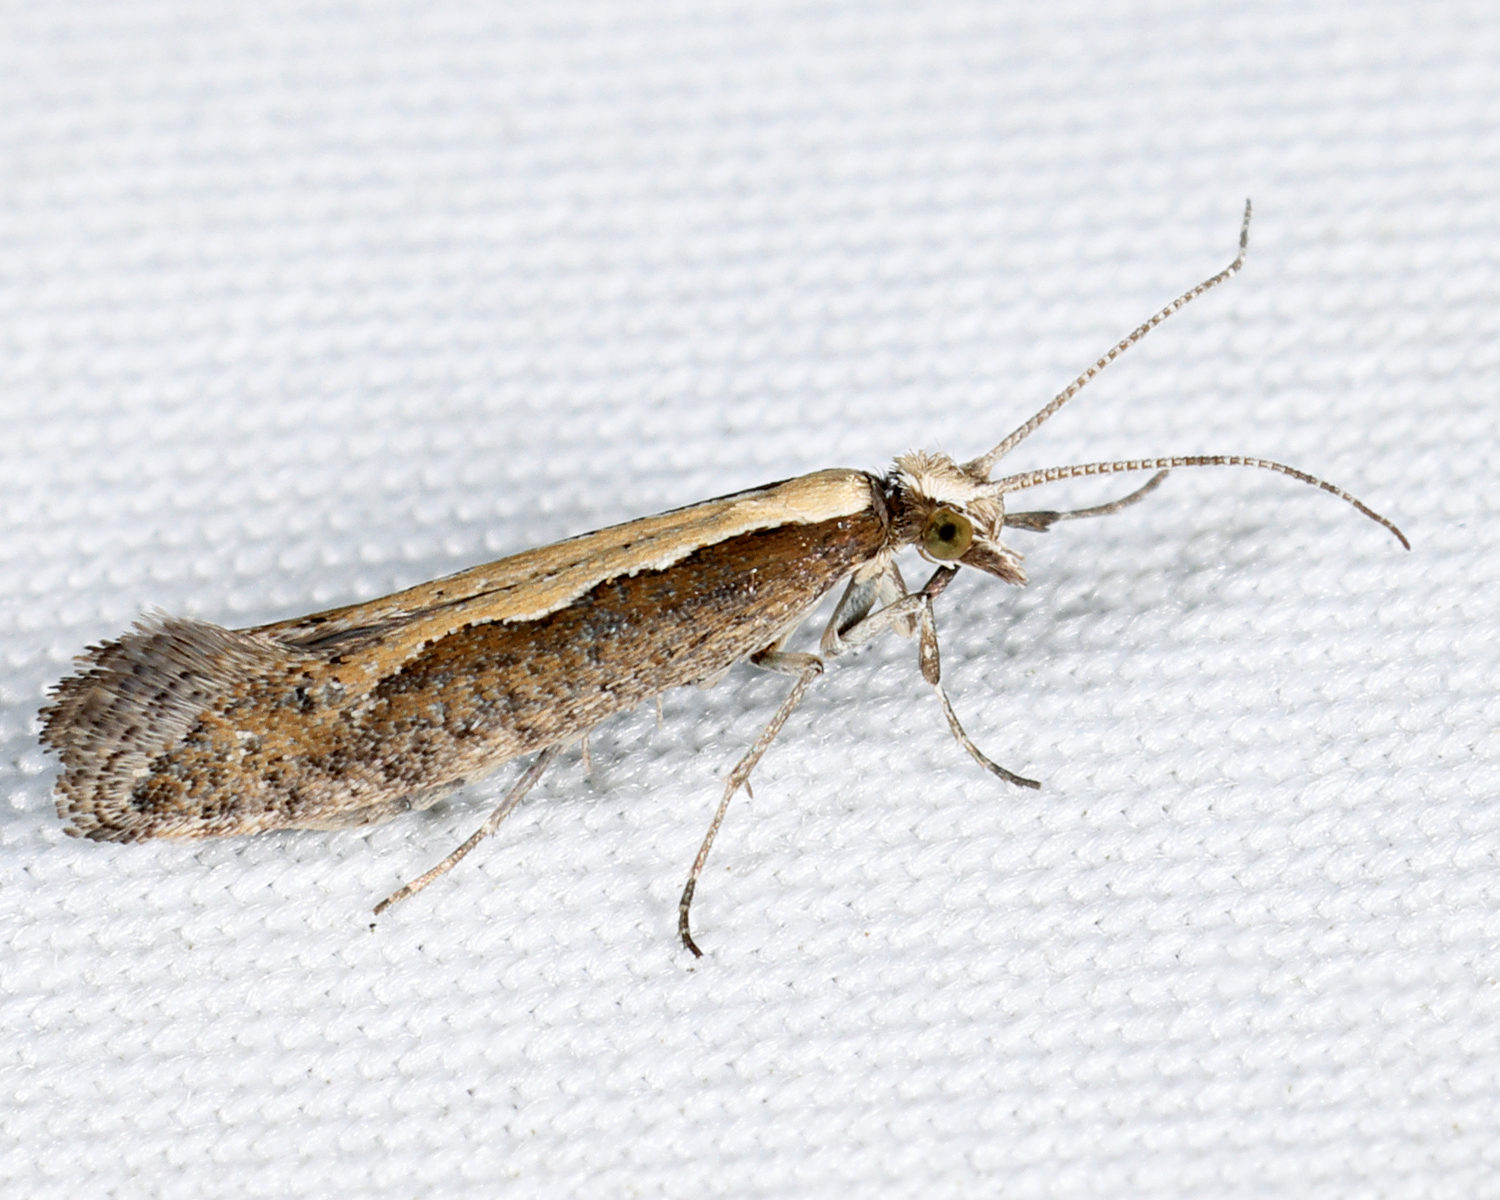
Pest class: diamondback_moth